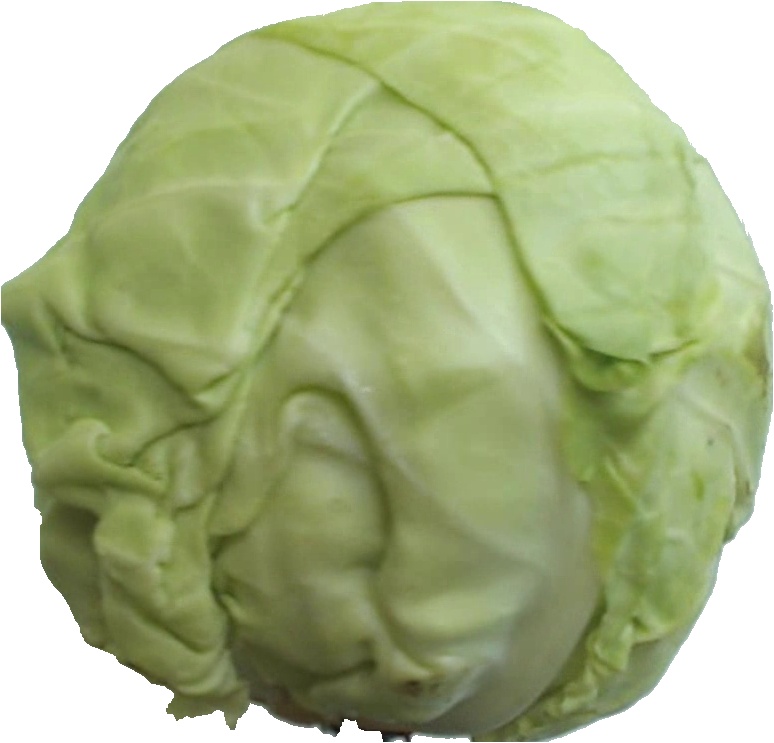
Label: cabbage_white_1